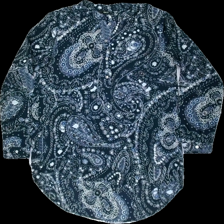
View: front
Type: Top
Category: Ladies
Brand: Only
Colors: Blue, White
Material: 100% cott
Pattern: Floral print
Cut: Regular
Size: 40
Price range: 50-100
Recommended usage: Reuse
Description: Blue and white top with floral pattern from Only, size 40. Okay condition.